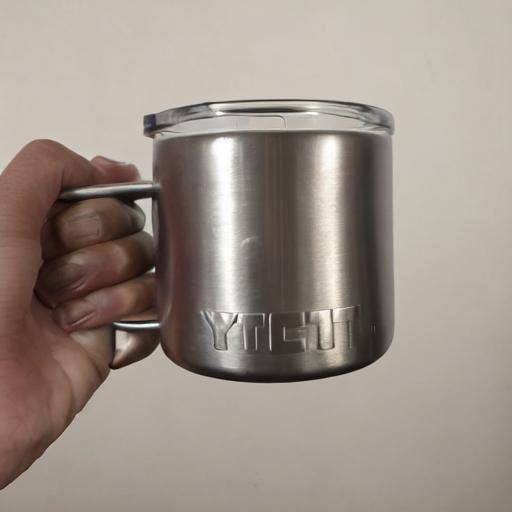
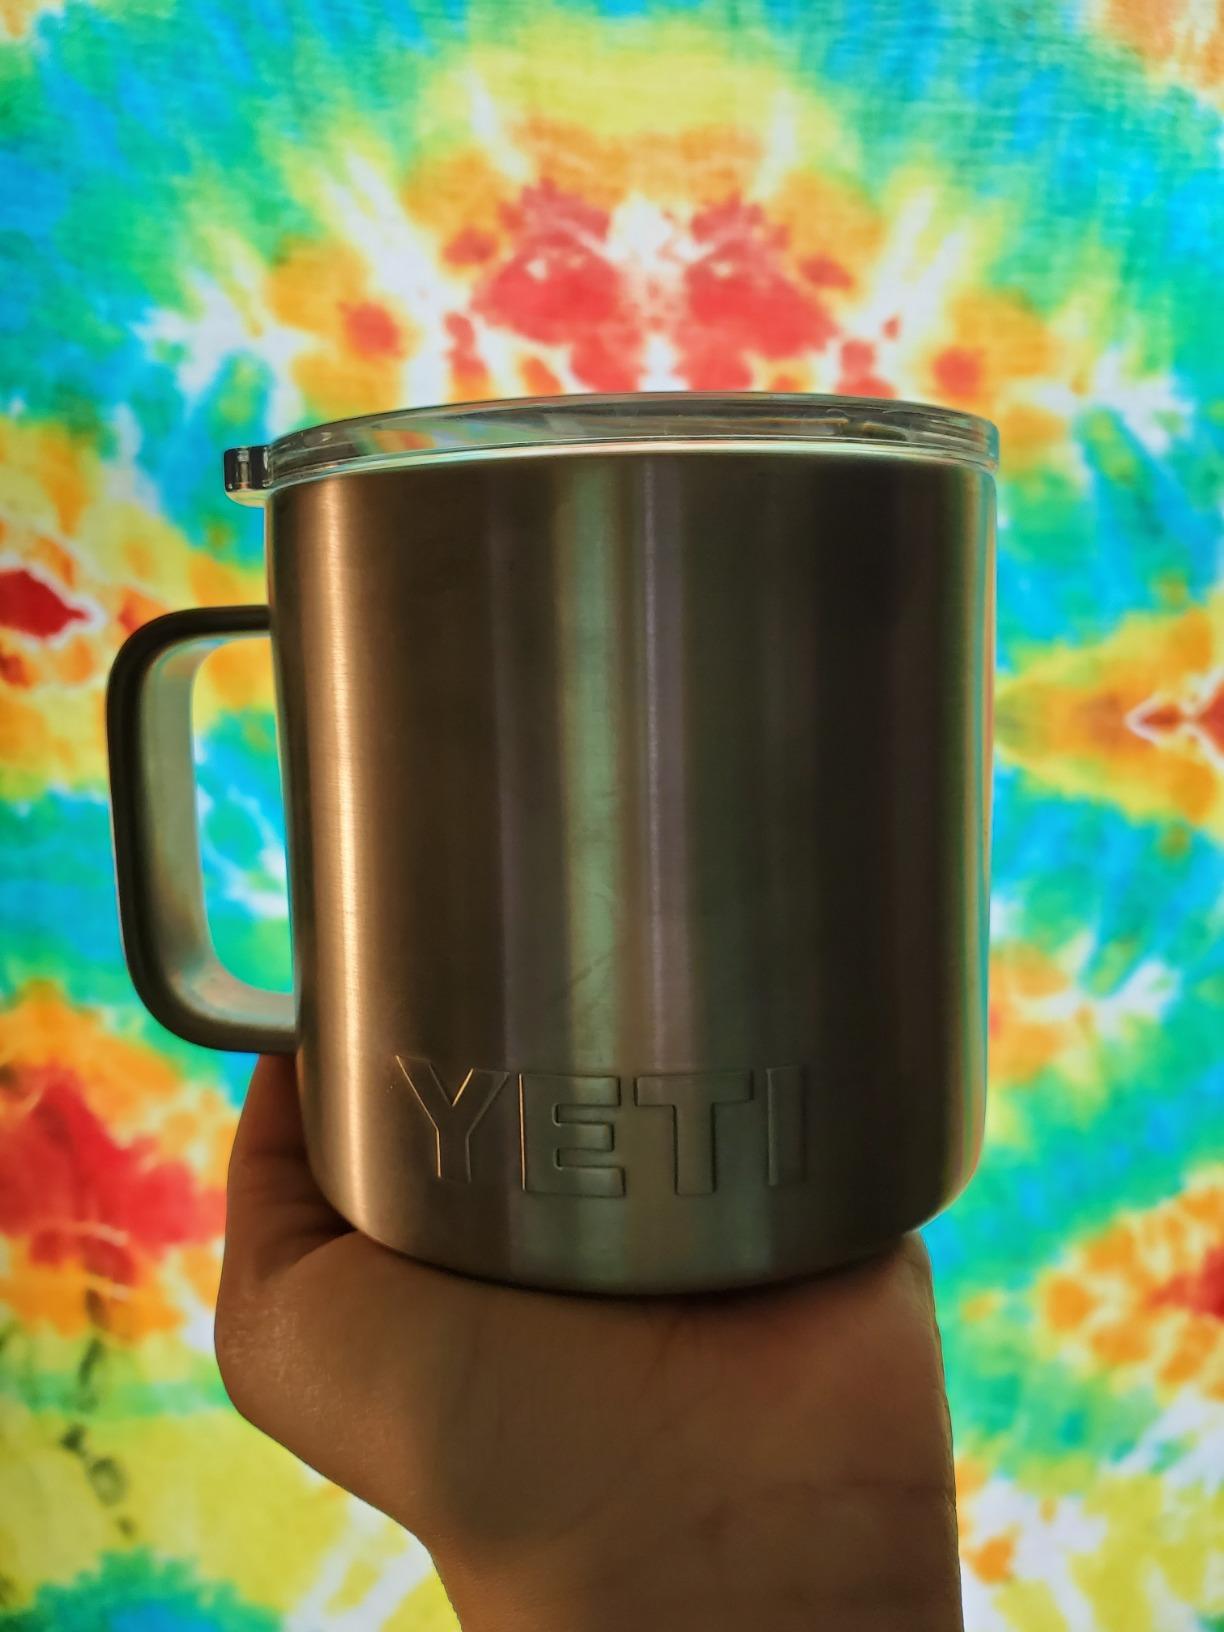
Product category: items_mug
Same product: no